History of the Polish–Lithuanian Commonwealth (1569–1648)

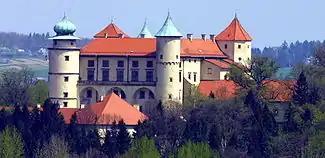
Castle in Nowy Wiśnicz

As a continuation of the earlier plans for an anti-Turkish offensive, that had not materialized because of the death of Stefan Batory, Jan Zamoyski intervened in Moldavia in 1595. With the backing of the Commonwealth army Ieremia Movilă assumed the hospodar's throne as the Commonwealth's vassal. Zamoyski's army repelled the subsequent assault by the Ottoman Empire forces at Ţuţora. The next confrontation in the area took place in 1600, when Zamoyski and Stanisław Żółkiewski acted against Michael the Brave, hospodar of Wallachia and Transylvania. First Ieremia Movilă, who in the meantime had been removed by Michael in Moldavia, was reimposed, and then Michael was defeated in Wallachia at the Battle of Bucov. Ieremia's brother Simion Movilă became the new hospodar there and for a brief period the entire region up to the Danube had become the Commonwealth's dependency. Turkey soon reasserted its role, in 1601 in Wallachia and in 1606 in Transylvania. Zamoyski's politics and actions, which constituted the earlier stage of the Moldavian magnate wars, only prolonged Poland's influence in Moldavia and interfered effectively with the simultaneous Habsburg plans and ambitions in this part of Europe. Further military involvement at the southern frontiers ceased being feasible, as the forces were needed more urgently in the north.